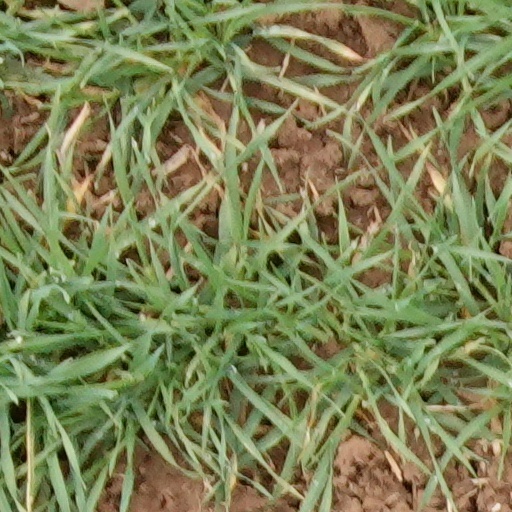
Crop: wheat